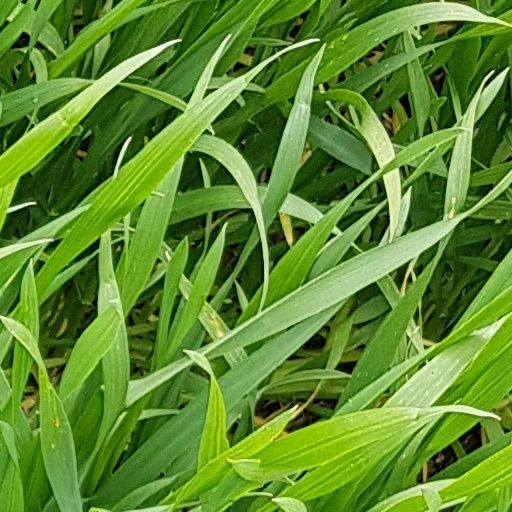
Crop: wheat